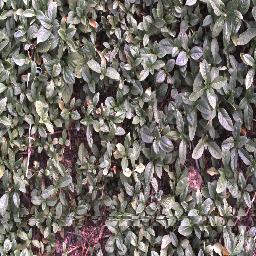
Label: negative